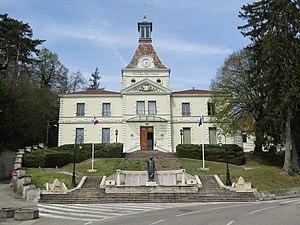
Hôtel de ville de Saint-Jean-de-Bournay en avril 2019
Saint-Jean-de-Bournay est une commune française située dans le département de l'Isère, en région Auvergne-Rhône-Alpes.